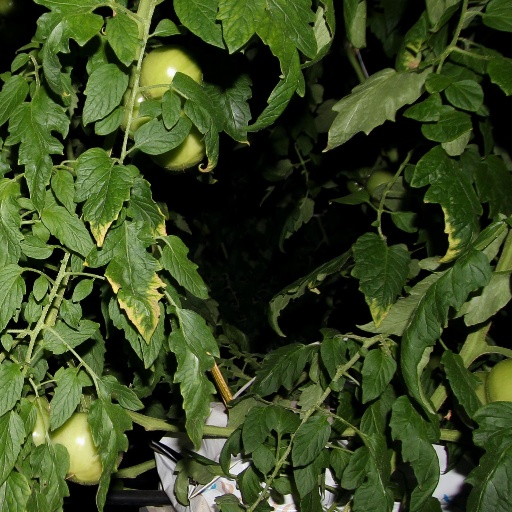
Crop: tomato